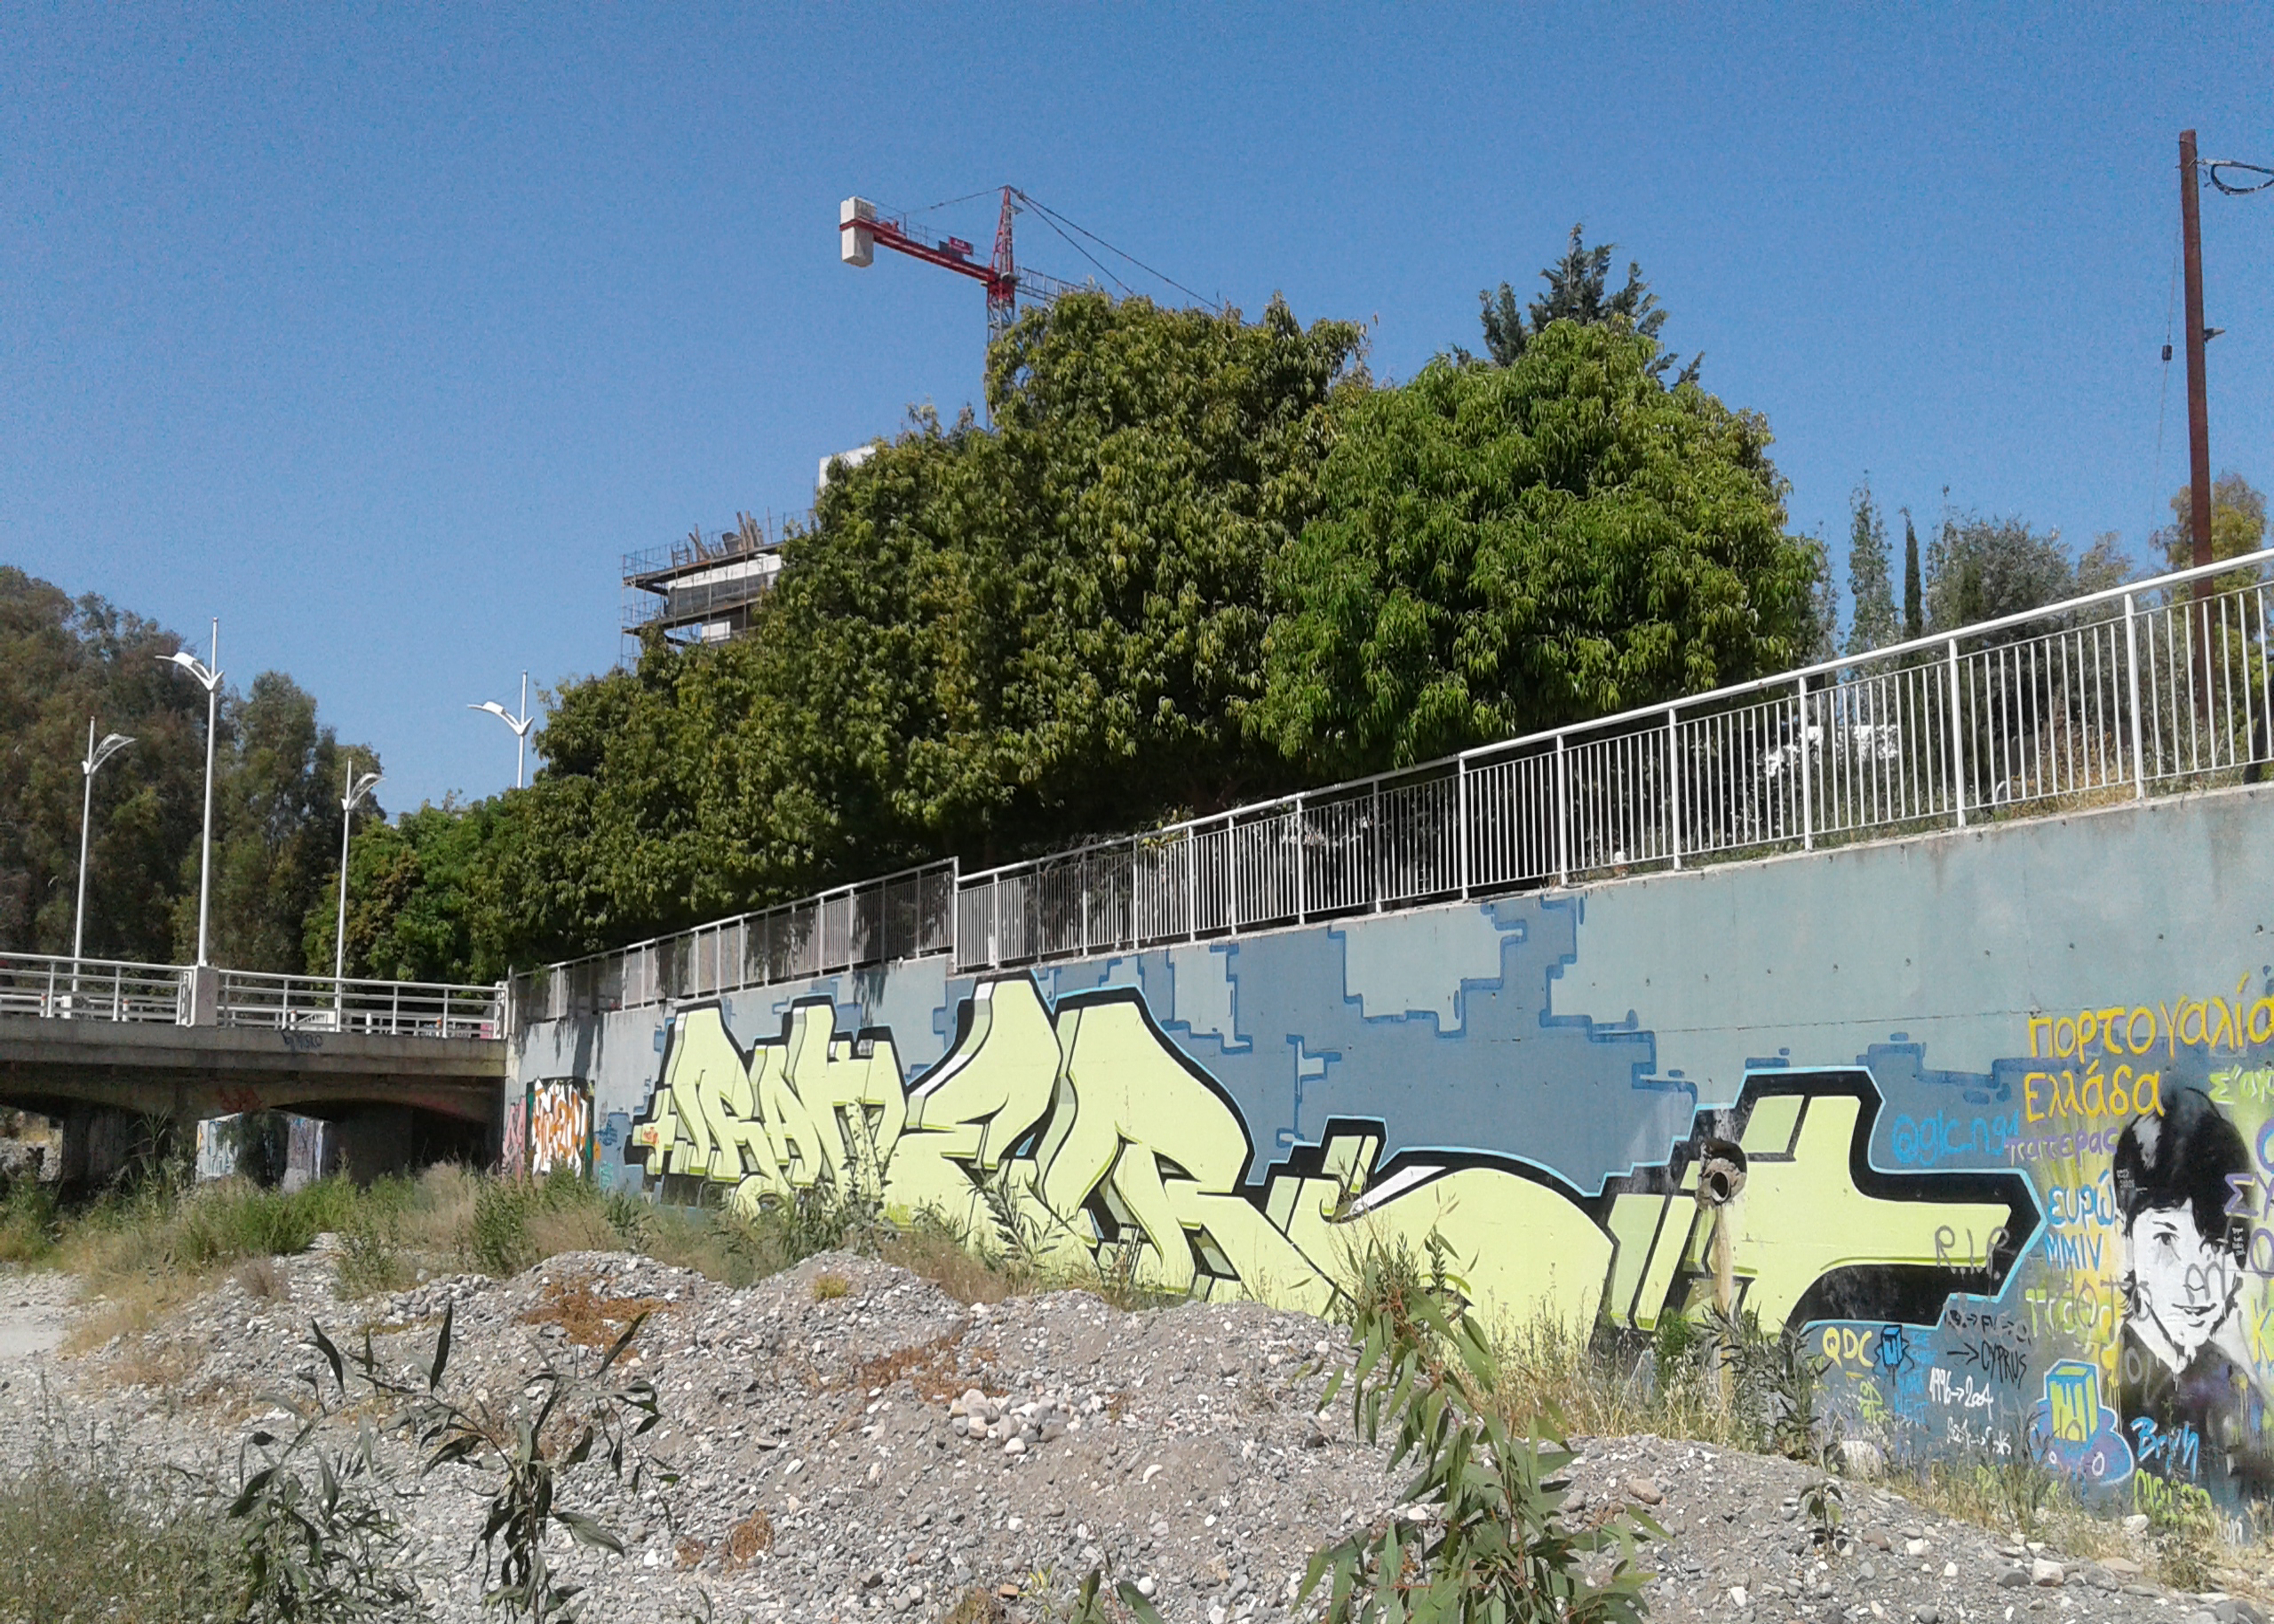
sky, mural, arts, colors, wall, plant, daytime, tree, land lot, paint, art, graffiti, rolling, urban design, slope, composite material, road, facade, landscape, concrete, font, metal, asphalt, fence, electricity, city, visual arts, soil, street, pole, street art, grass, illustration, rubble, painting, drawing, cement, transport